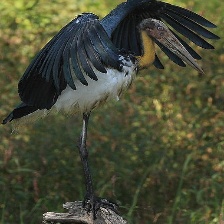
Species: LESSER ADJUTANT
Scientific name: LEPTOPTILOS JAVANICUS
ImageNet parent category: white_stork